Low emission buses in London

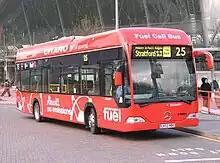
Hydrogen fuel cell powered Mercedes-Benz Citaro at Stratford in 2004

In January 2004, three hydrogen fuel cell powered buses were introduced on route 25 on a two-year trial. These were transferred to route RV1 in September 2004, and were tested in commercial service on the route at peak times only. They were withdrawn in January 2007.